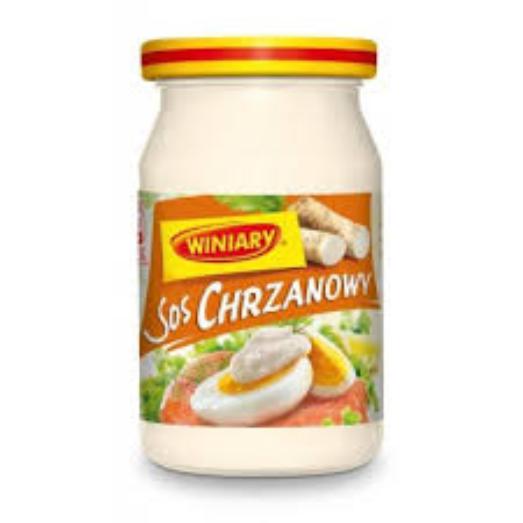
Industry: Food